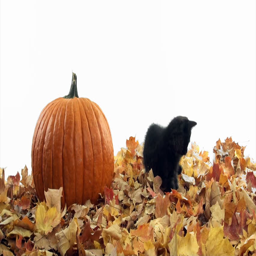
cute kitten playing in pile of fall leaves with a pumpkin